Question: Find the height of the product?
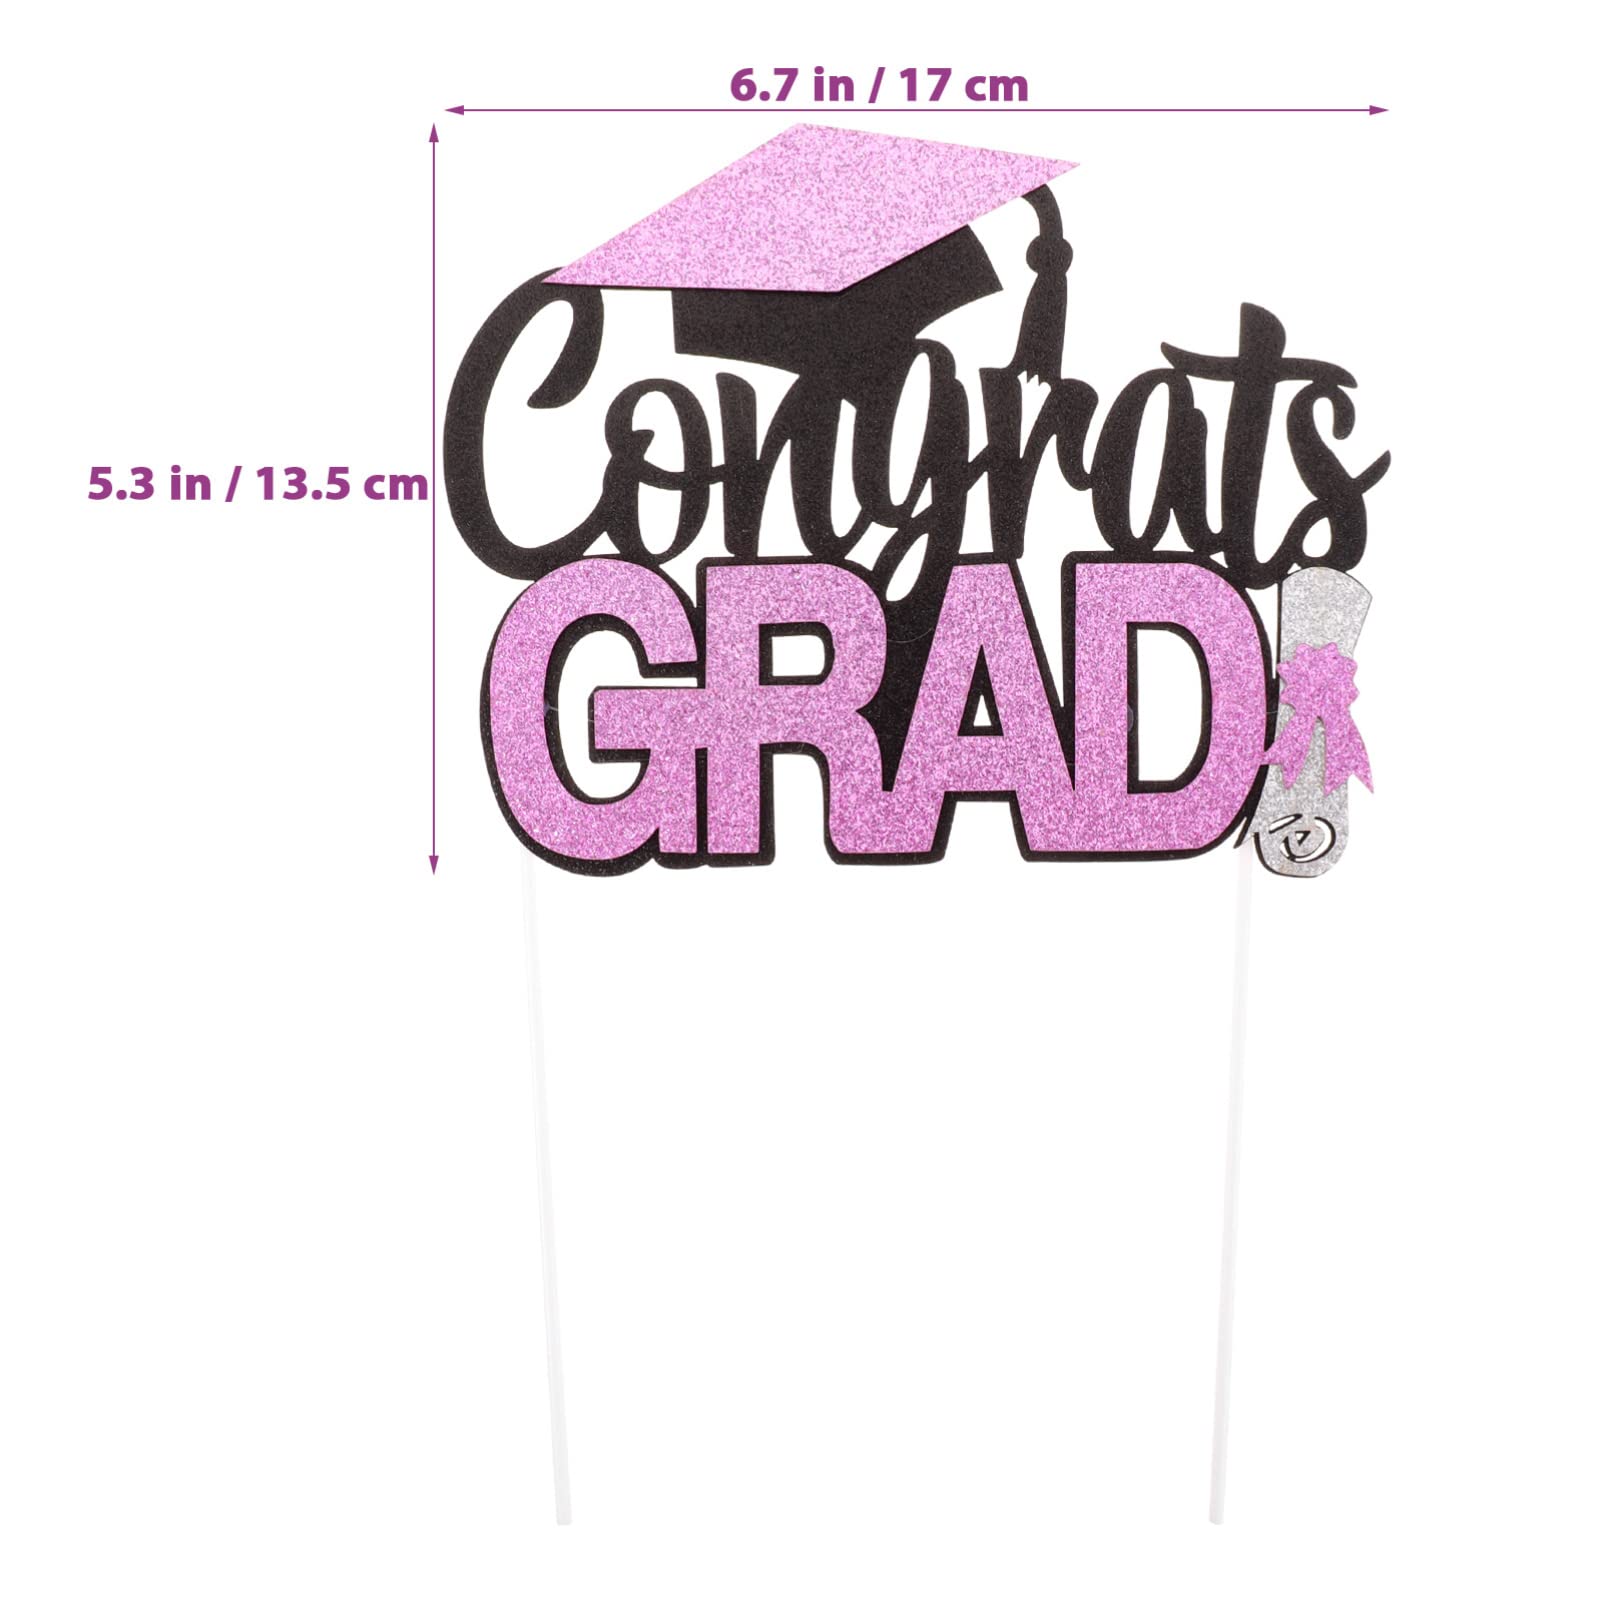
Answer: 5.3 inch